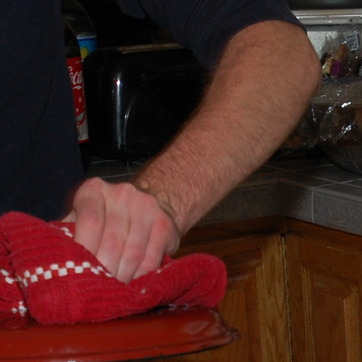
Material: skin